2021 Virginia Volvo Trucks strike

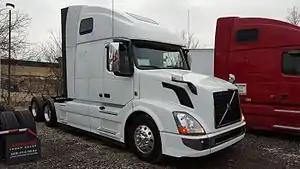
Volvo VNL, one of the truck models produced at the New River Valley Plant

Volvo Trucks, an international truck manufacturer, operates the New River Valley Plant in Dublin, Virginia. In 2021, this facility (one of the largest employers in Southwest Virginia and Volvo Trucks' largest plant) employed about 3,300 people, of whom about 2,900 were union members of the United Auto Workers Local 2069. The union and company had last agreed to a labor contract in 2016, with an expiration date of March 16, 2021. As a result, the company and union began negotiations for a new contract on February 8. The union stated that the company had not made "any substantial offer" for a replacement contract in the lead-up to this date and, subsequently, the union agreed to extend the contract for 30 days while negotiations between the two sides continued. However, the two sides had numerous points of contention that prevented an agreement from being reached. According to the union, these points of contention included "wage increases, job security, wage progression, skilled trades, shift premium, holiday schedules, work schedules, health and safety, seniority, pension, 401(k), health care and prescription drug coverage and overtime." At the time, the plant was undergoing a $400 million investment that included the addition of several hundred additional jobs and an expanded facility capable of producing newer products. The negotiations were occurring during the midst of a labor shortage caused by the COVID-19 pandemic.